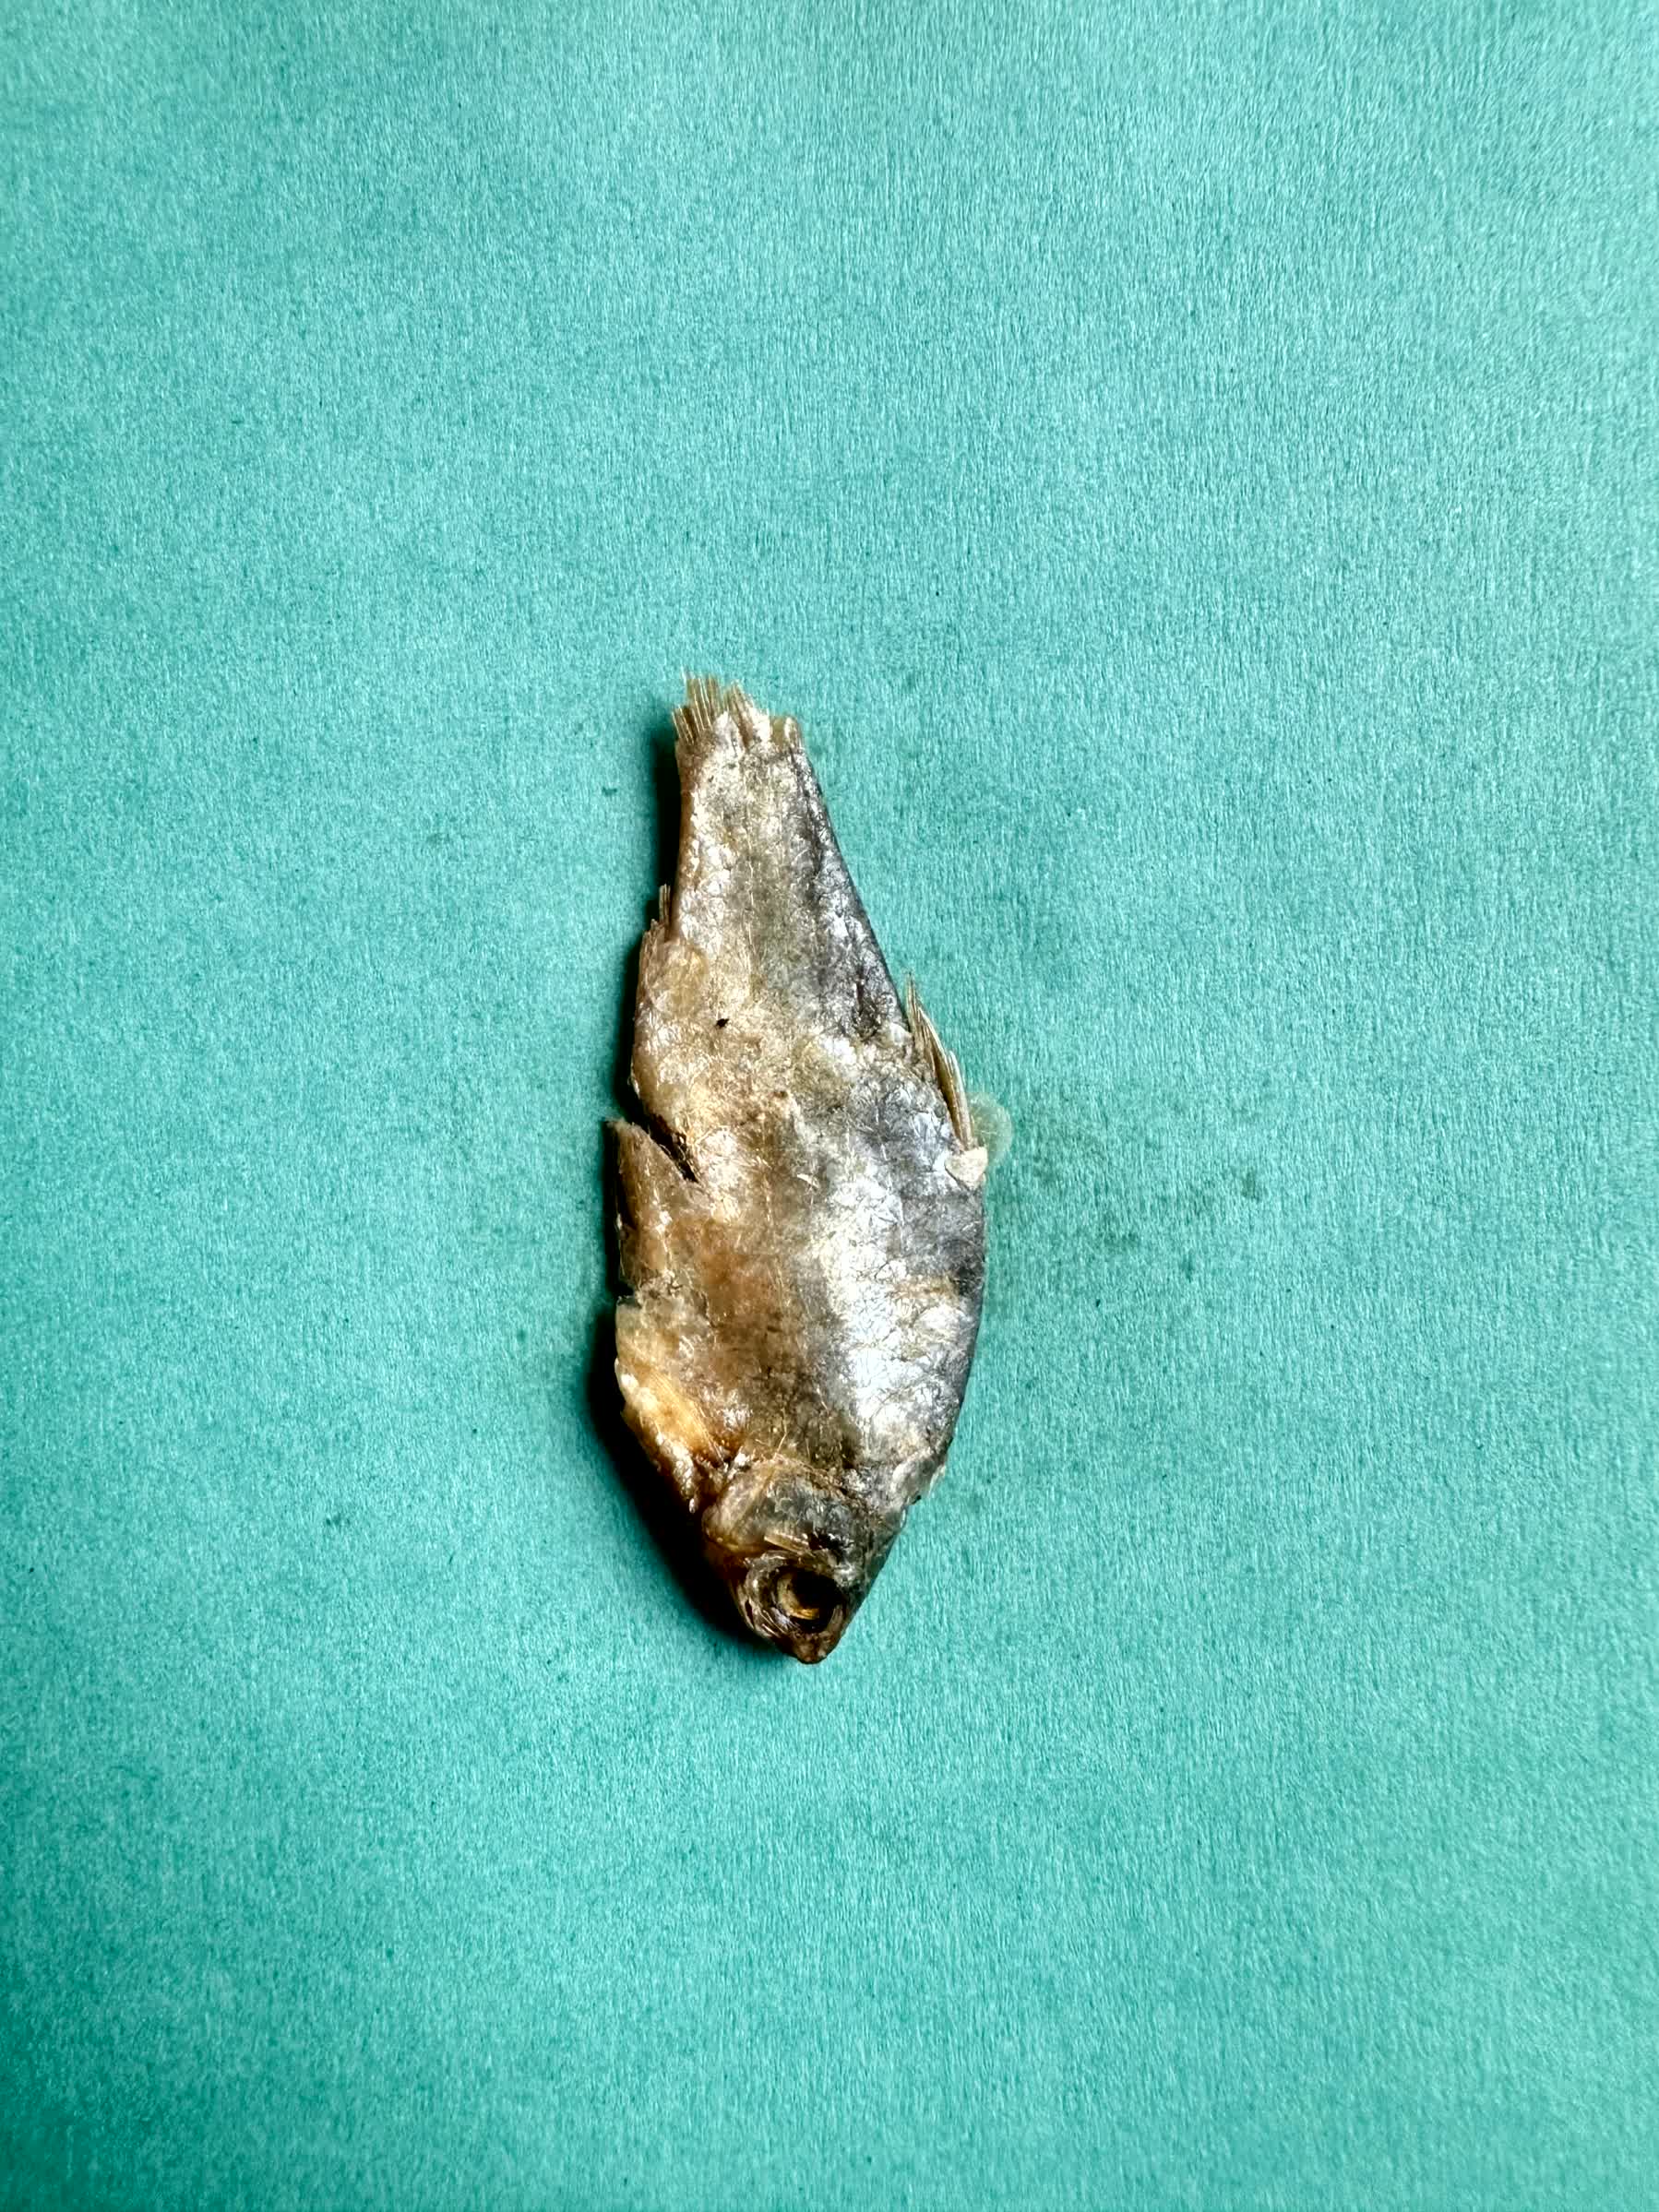
Species: puti chepa